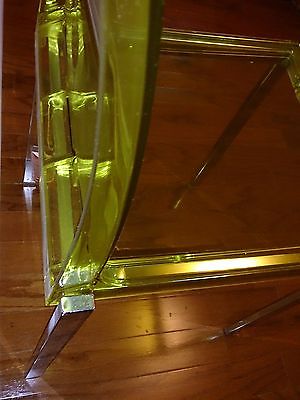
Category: chair